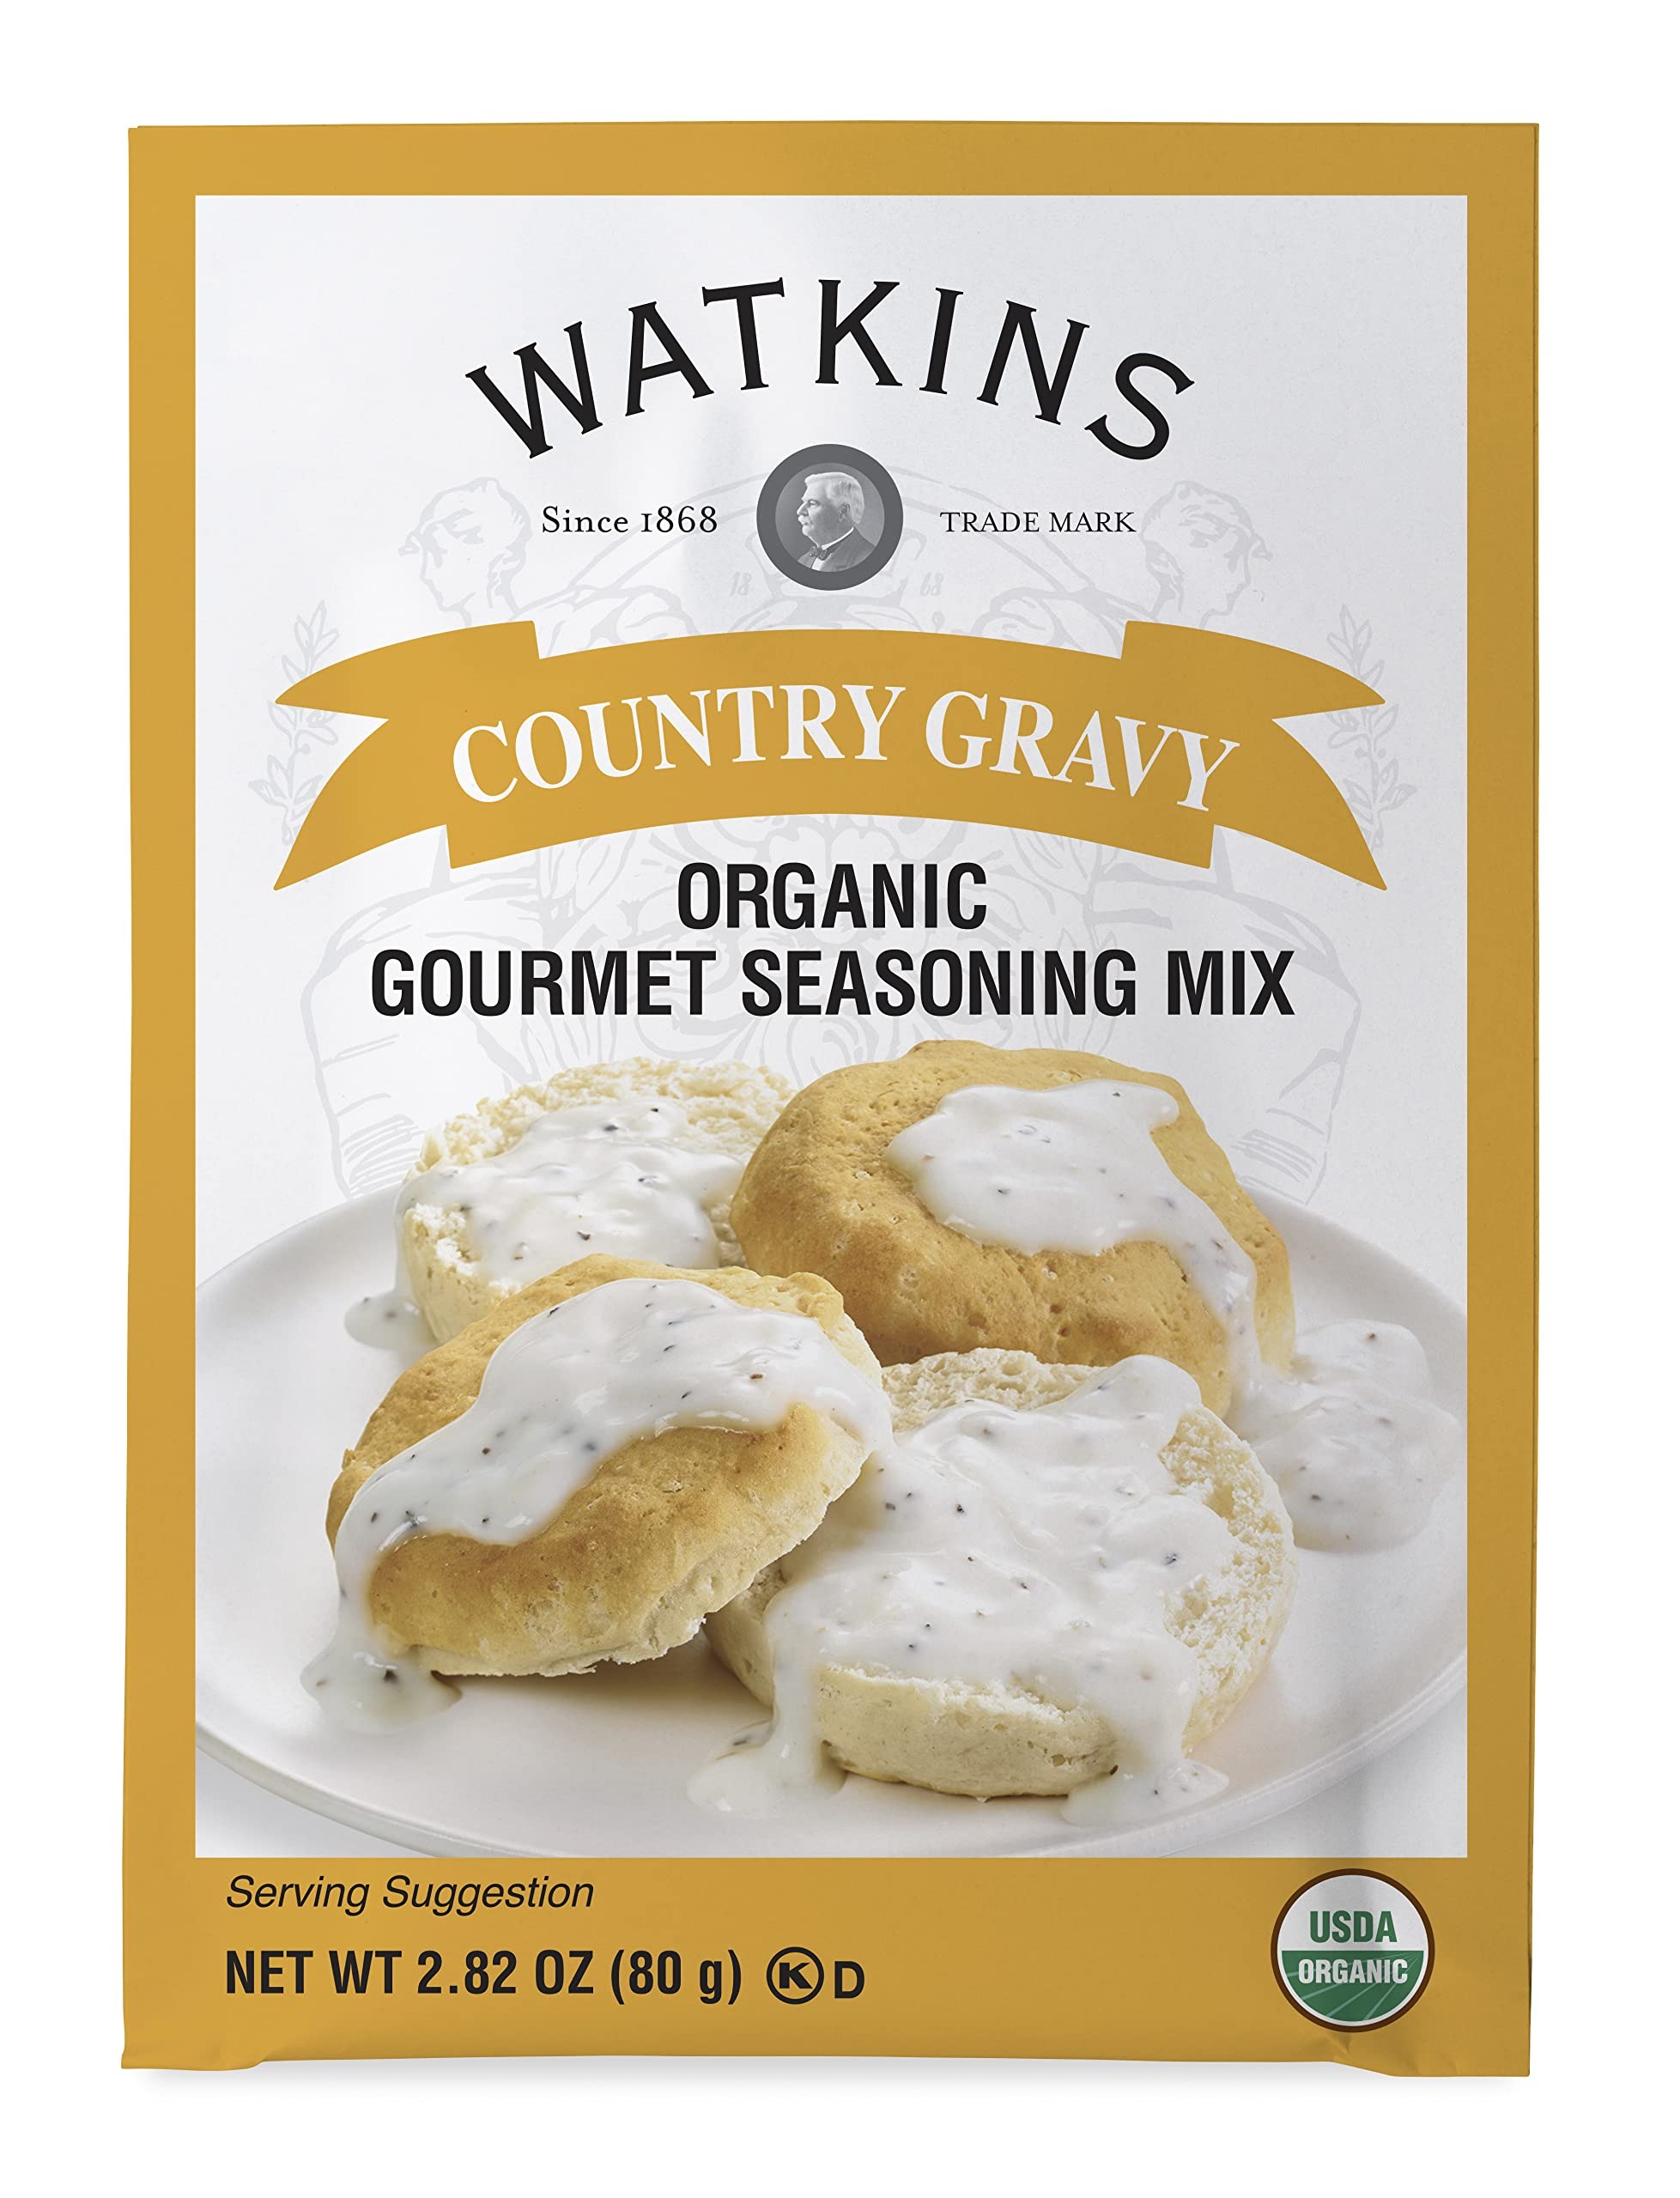
Item Name: Watkins Organic Gourmet Seasoning Mix, Country Gravy, 2.82 Oz (Pack of 12)
Bullet Point 1: Convenient, no-measure, single-use pouches
Bullet Point 2: USDA certified organic
Bullet Point 3: No Artificial Colors or Flavors
Bullet Point 4: Kosher
Bullet Point 5: Crafted in the USA
Value: 31.32
Unit: Ounce

Price: 36.47